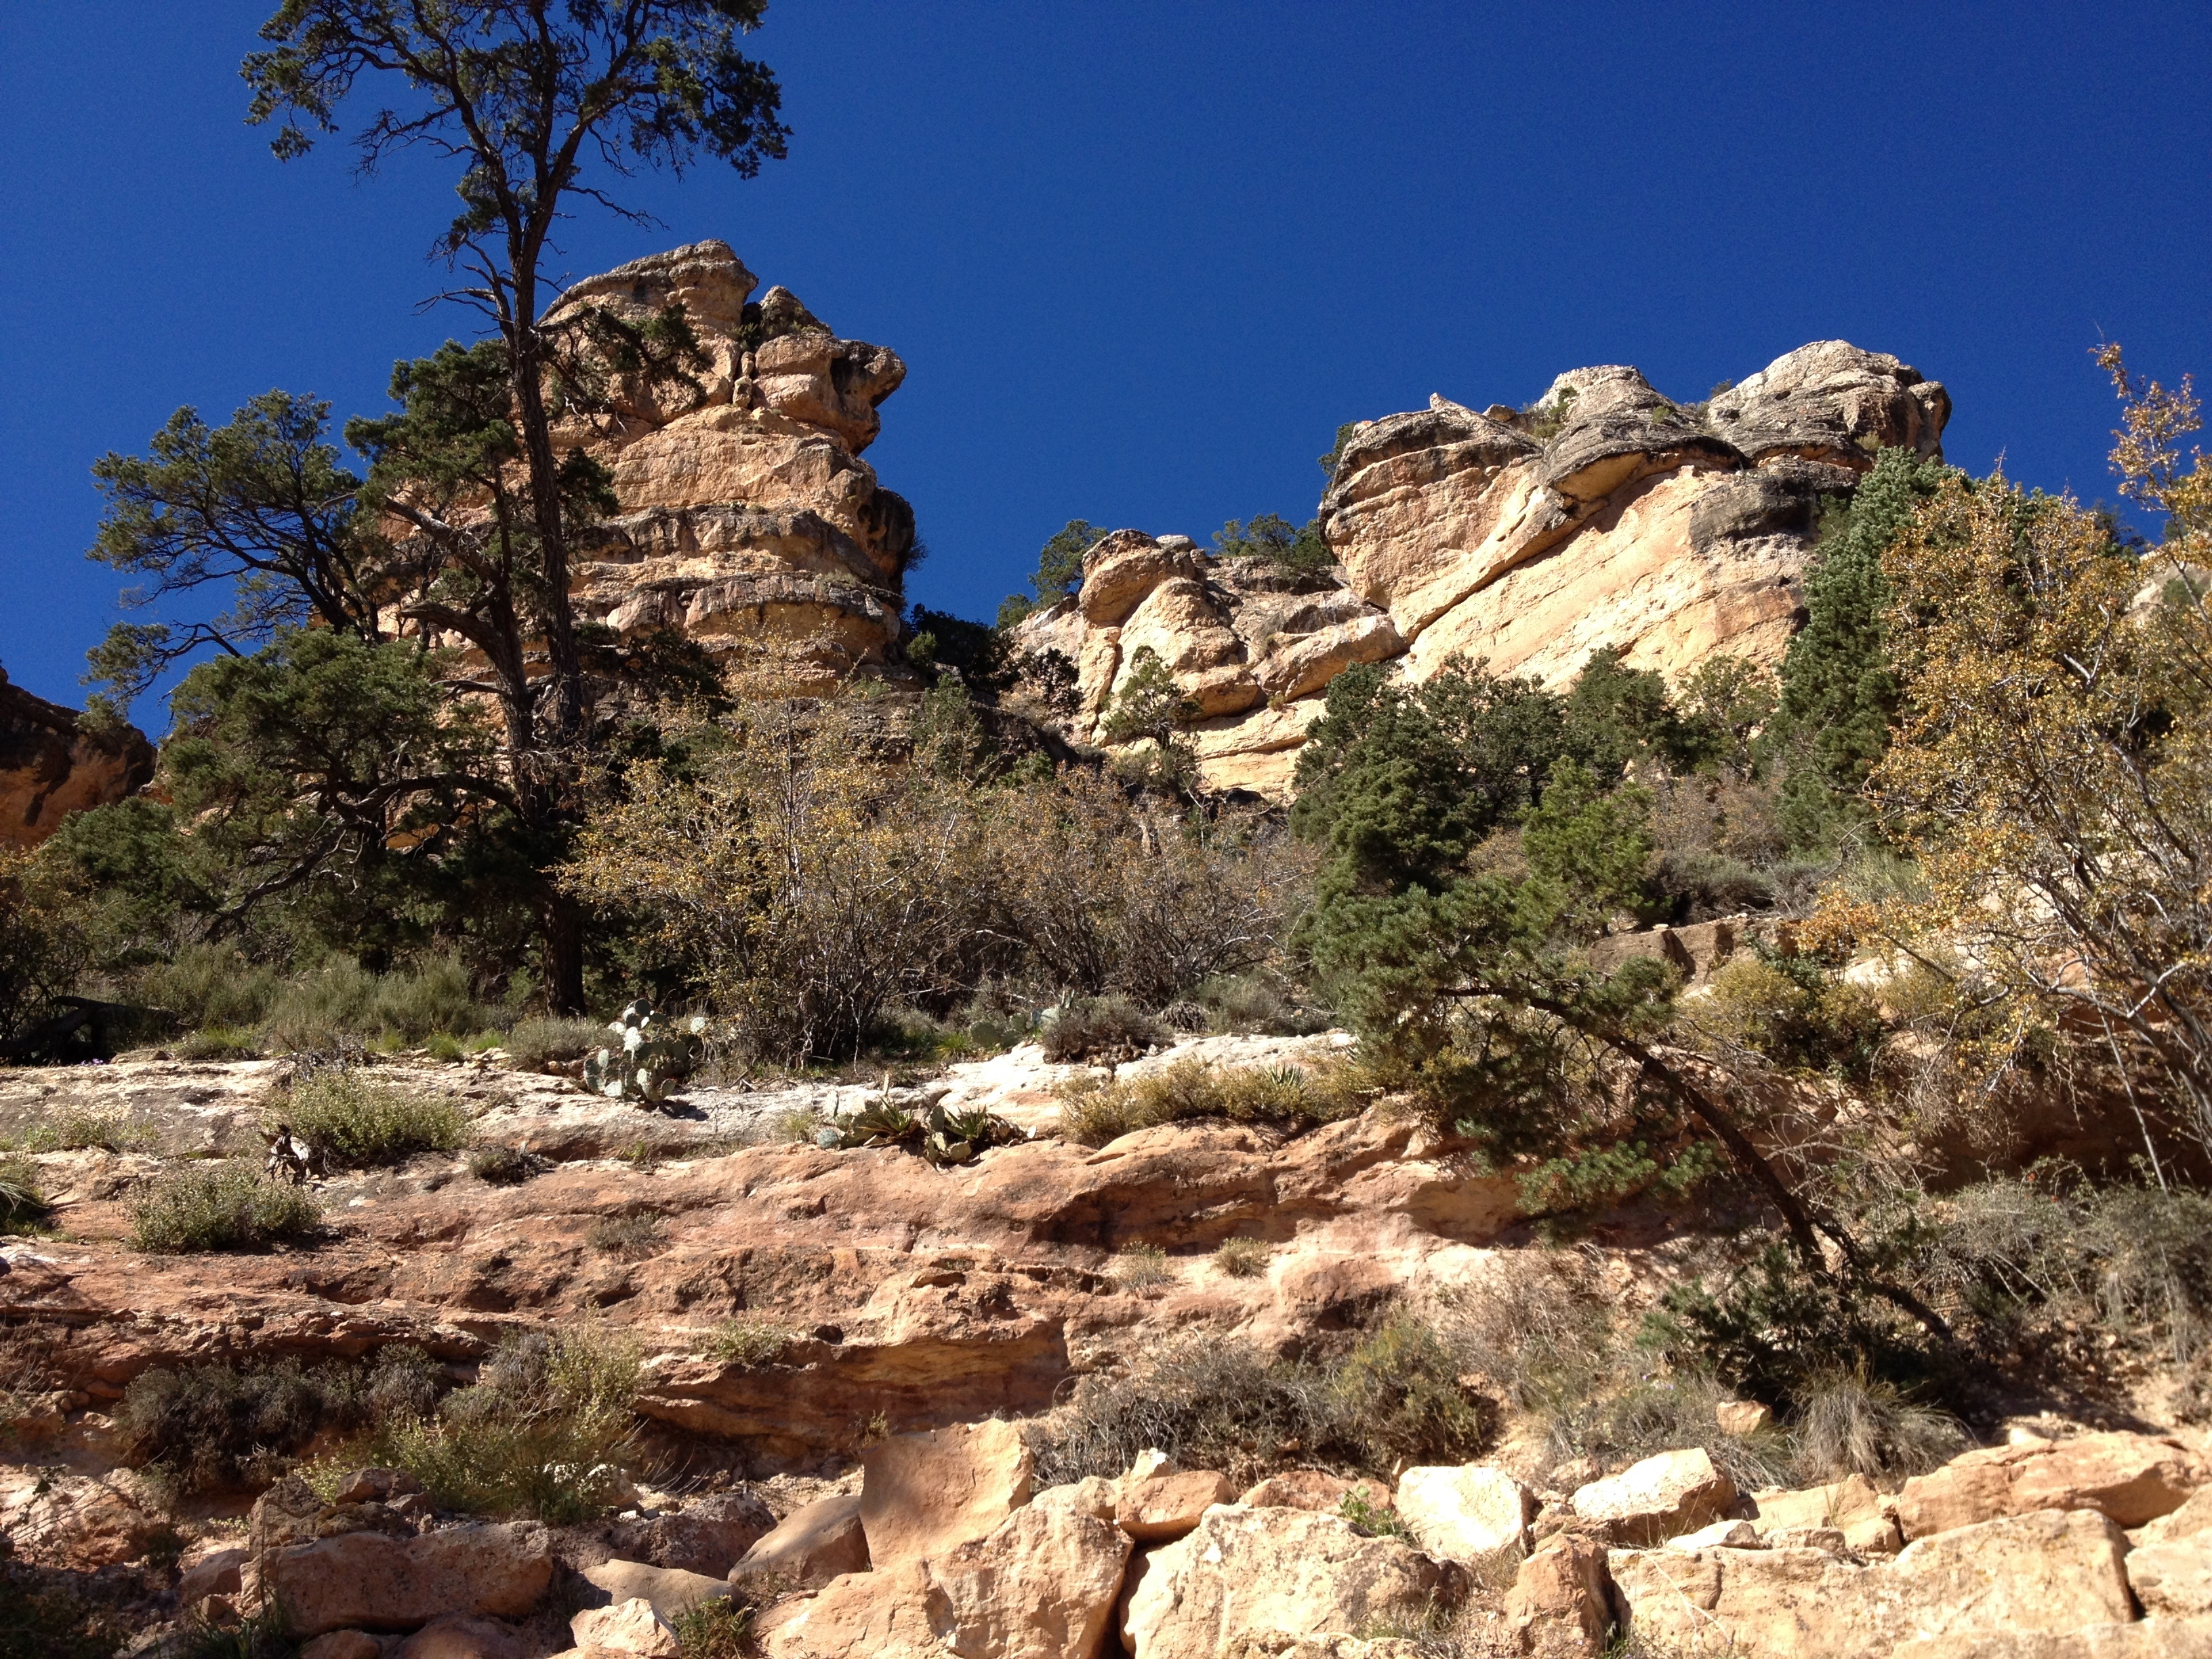
landscape, tree, nature, outdoor, rock, wilderness, walking, mountain, light, sky, sun, trail, adventure, valley, mountain range, travel, formation, cliff, natural, park, traveler, blue, canyon, freedom, tourism, terrain, national park, ridge, arizona, geology, badlands, plateau, ecosystem, wadi, mountainous landforms